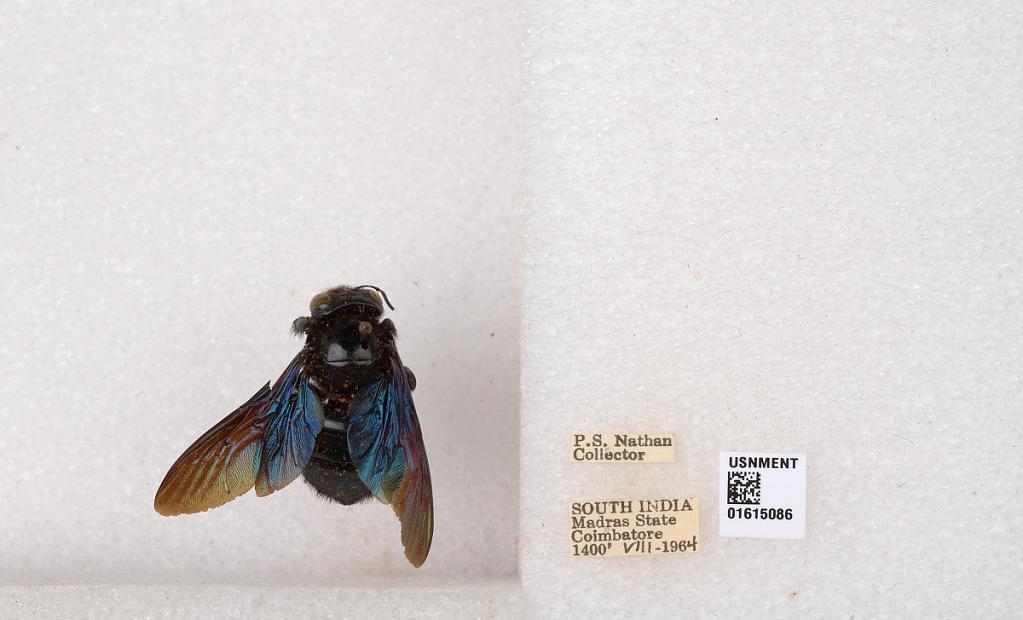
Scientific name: Xylocopa (Biluna) auripennis auripennis Lepeletier
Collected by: P. Nathan
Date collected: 1964-8-1
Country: India
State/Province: Tamil Nadu
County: Coimbatore
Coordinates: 10.9955, 76.9034